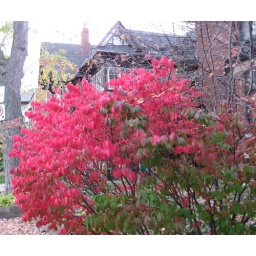
fall fiery red shrub in front of house